Geology of Germany

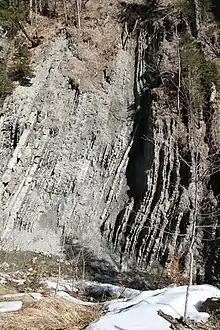
Rhenodanubian flysch: Steeply-titled rhythmic limestone-marl-mudrock interbedding of the Piesenkopf Formation (Upper Cretaceous) in Röthenbachtal, Ostallgäu

The Alps are a young orogen, in which the relatively simple geological relationship between basement and platform that exists in the area north of the Alps has been overprinted and complicated by orogenic processes. The formation of the Alps happened in tectonic "domains", but within which basement and platform can be distinguished, which either jointly or separately, are built of separate nappes. The nappes outcropping in the German Alps invariably contain platform units of folded, unmetamorphosed sedimentary rocks, mainly of Mesozoic age, which were deposited almost exclusively in a marine environment. They are associated with three of the four domains of the Alps.